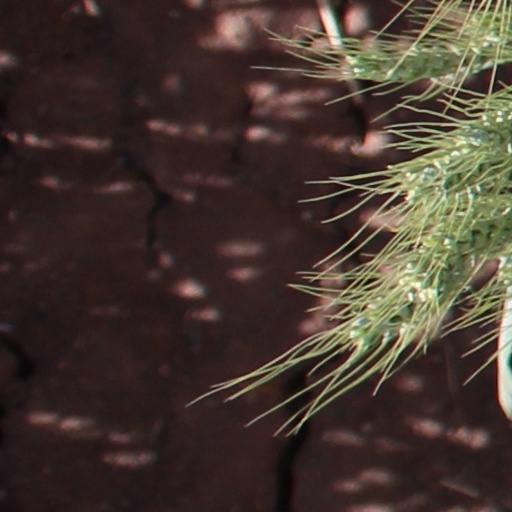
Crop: wheat